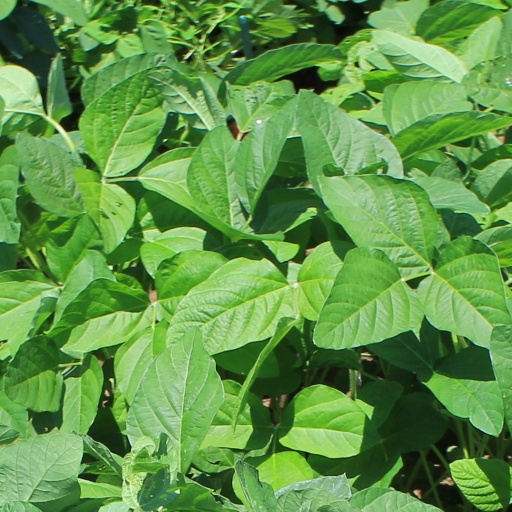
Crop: soybean